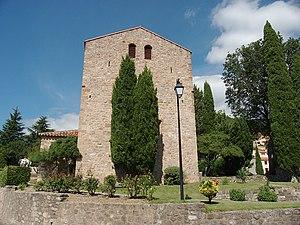
Église Saint-André (XIIème siècle), Montbolo (Pyrénées-Orientales, Languedoc-Roussillon, France) Català: Església Sant Andreu (segle XII), Montboló (Pirineus Orientals, Llenguadoc-Rosselló, França) Español: Iglesia San Andrés (siglo XII), Montboló (Pirineos Orientales, Languedoc-Rosellón, Francia)